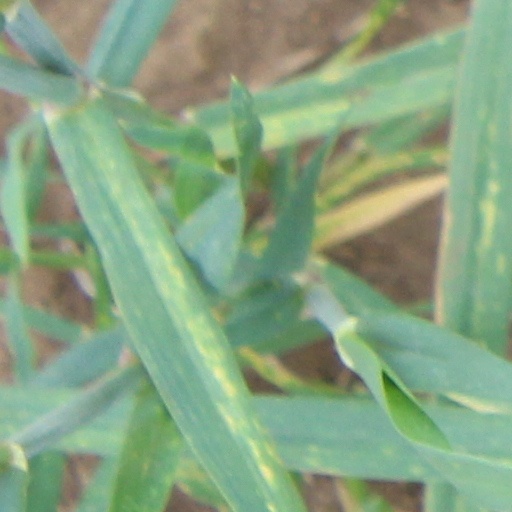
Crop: wheat